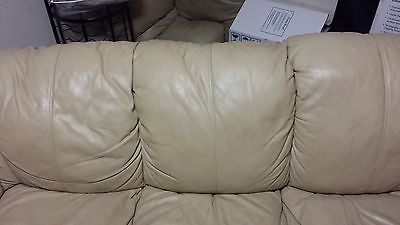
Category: sofa